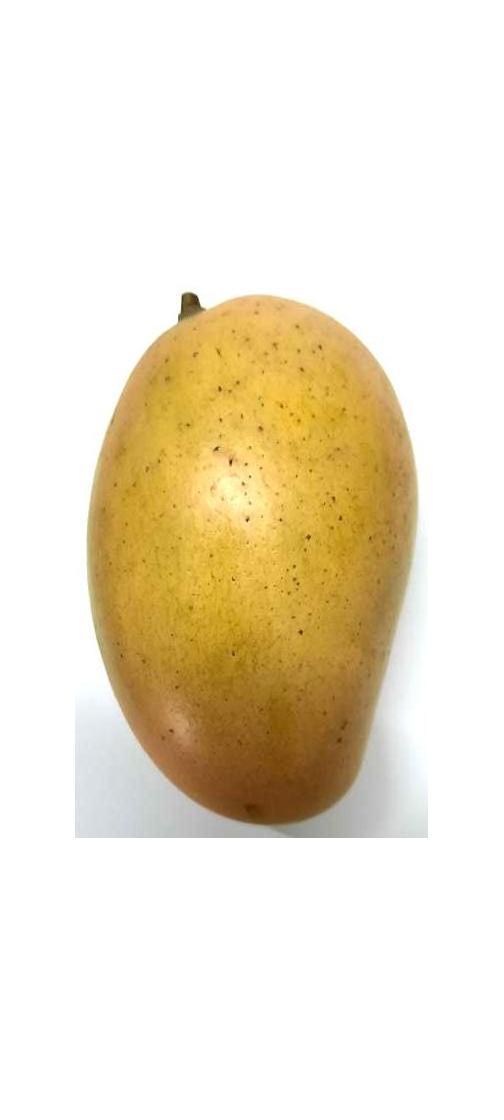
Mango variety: Rupali